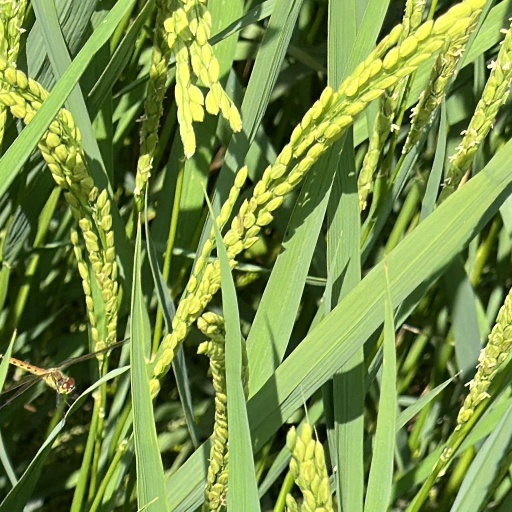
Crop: rice